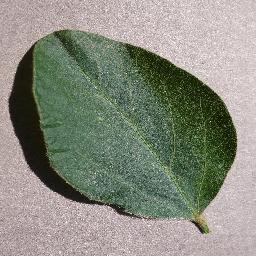
Label: Soybean___healthy